Centre Square Mall

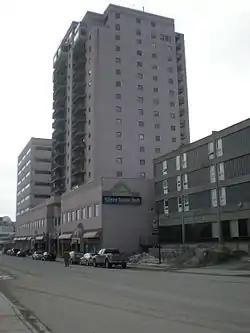
Centre Square Mall-Northern Heights

Centre Square Mall is an enclosed shopping mall in Yellowknife, Northwest Territories, Canada. The mall is noteworthy for being the largest shopping centre in the territory and the tallest building in Northern Canada. The first phase of the mall was opened in August 1990; the expansion of the mall beneath the Yellowknife Inn, now the Quality Inn & Suites, was opened in January 1995.